Mike Tauchman

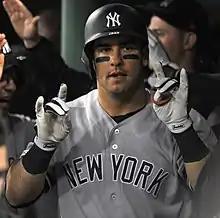
Tauchman with the New York Yankees in 2019

Michael Robert Tauchman (born December 3, 1990) is an American professional baseball outfielder for the Chicago White Sox of Major League Baseball (MLB). He has previously played in MLB for the Colorado Rockies, New York Yankees, San Francisco Giants, and Chicago Cubs, and in the KBO League for the Hanwha Eagles. In his senior year of college in 2013 at Bradley University he batted .425, leading all NCAA Division I baseball players. The Rockies selected Tauchman in the 10th round of the 2013 MLB draft. He made his MLB debut in 2017.